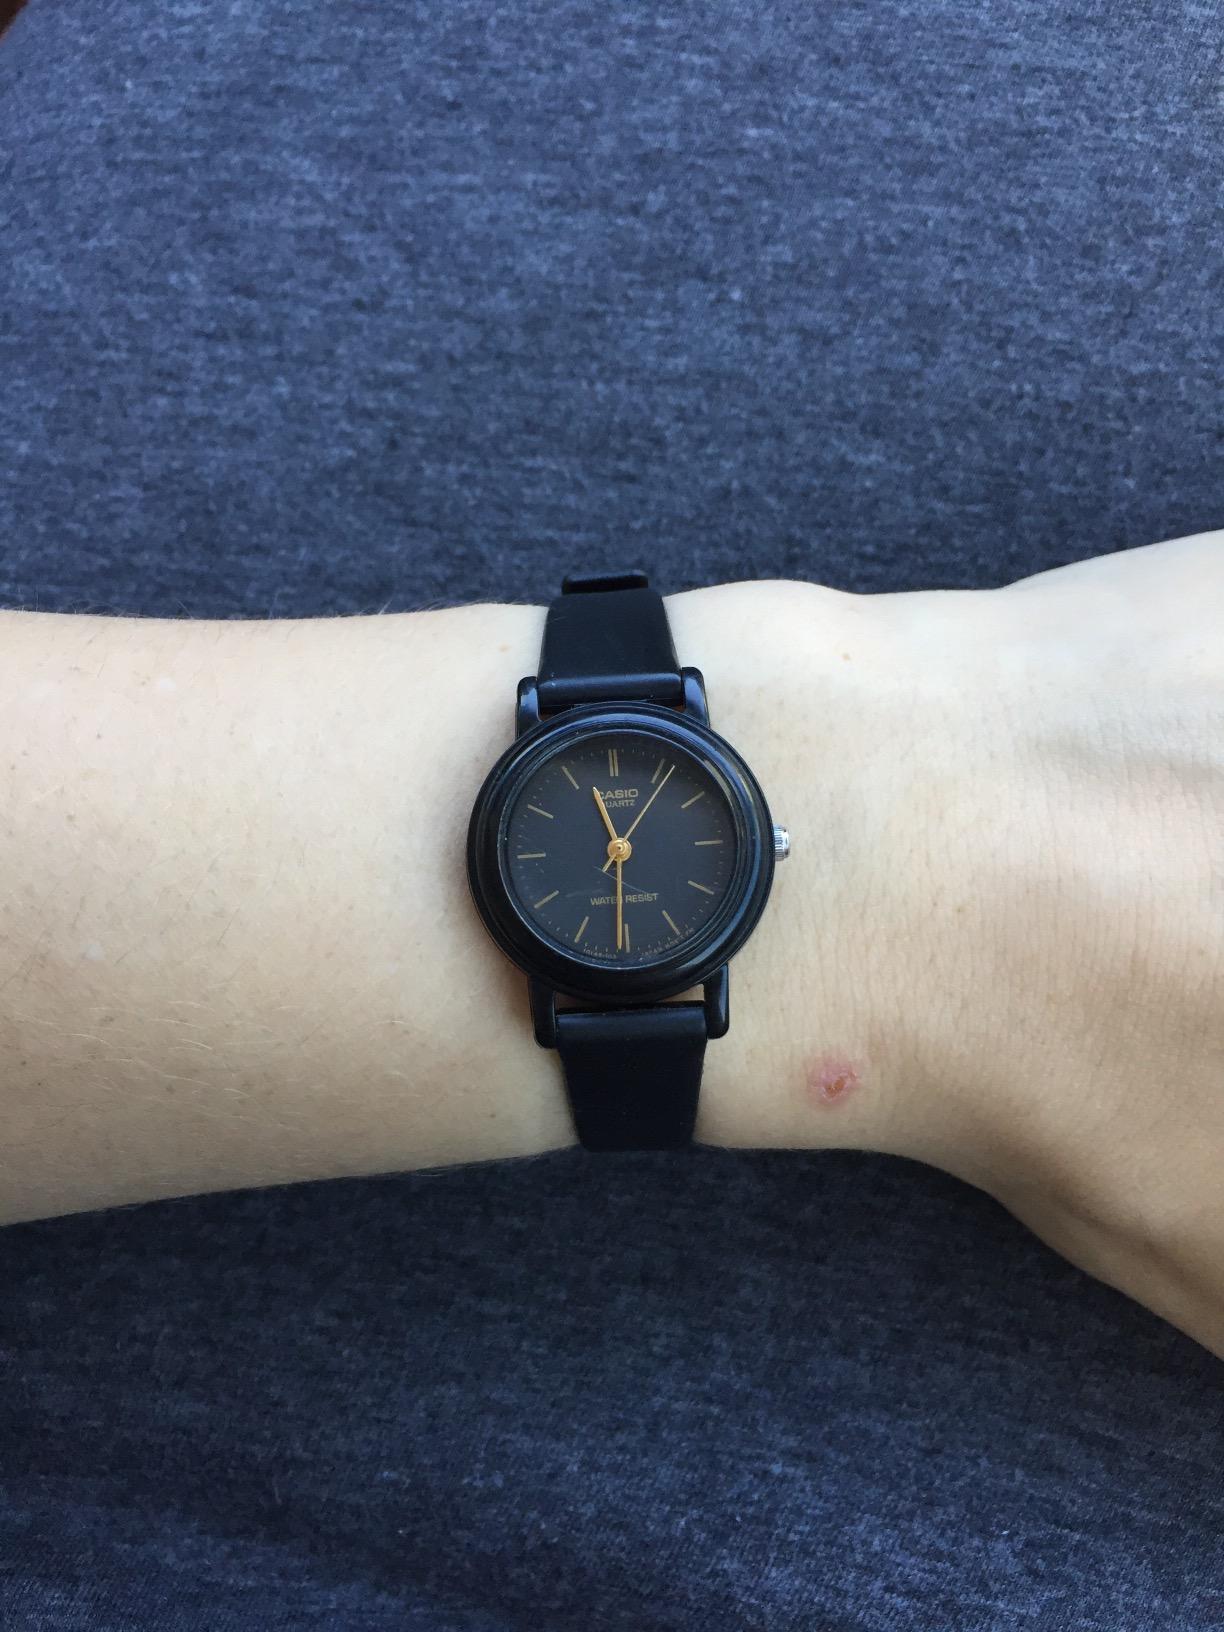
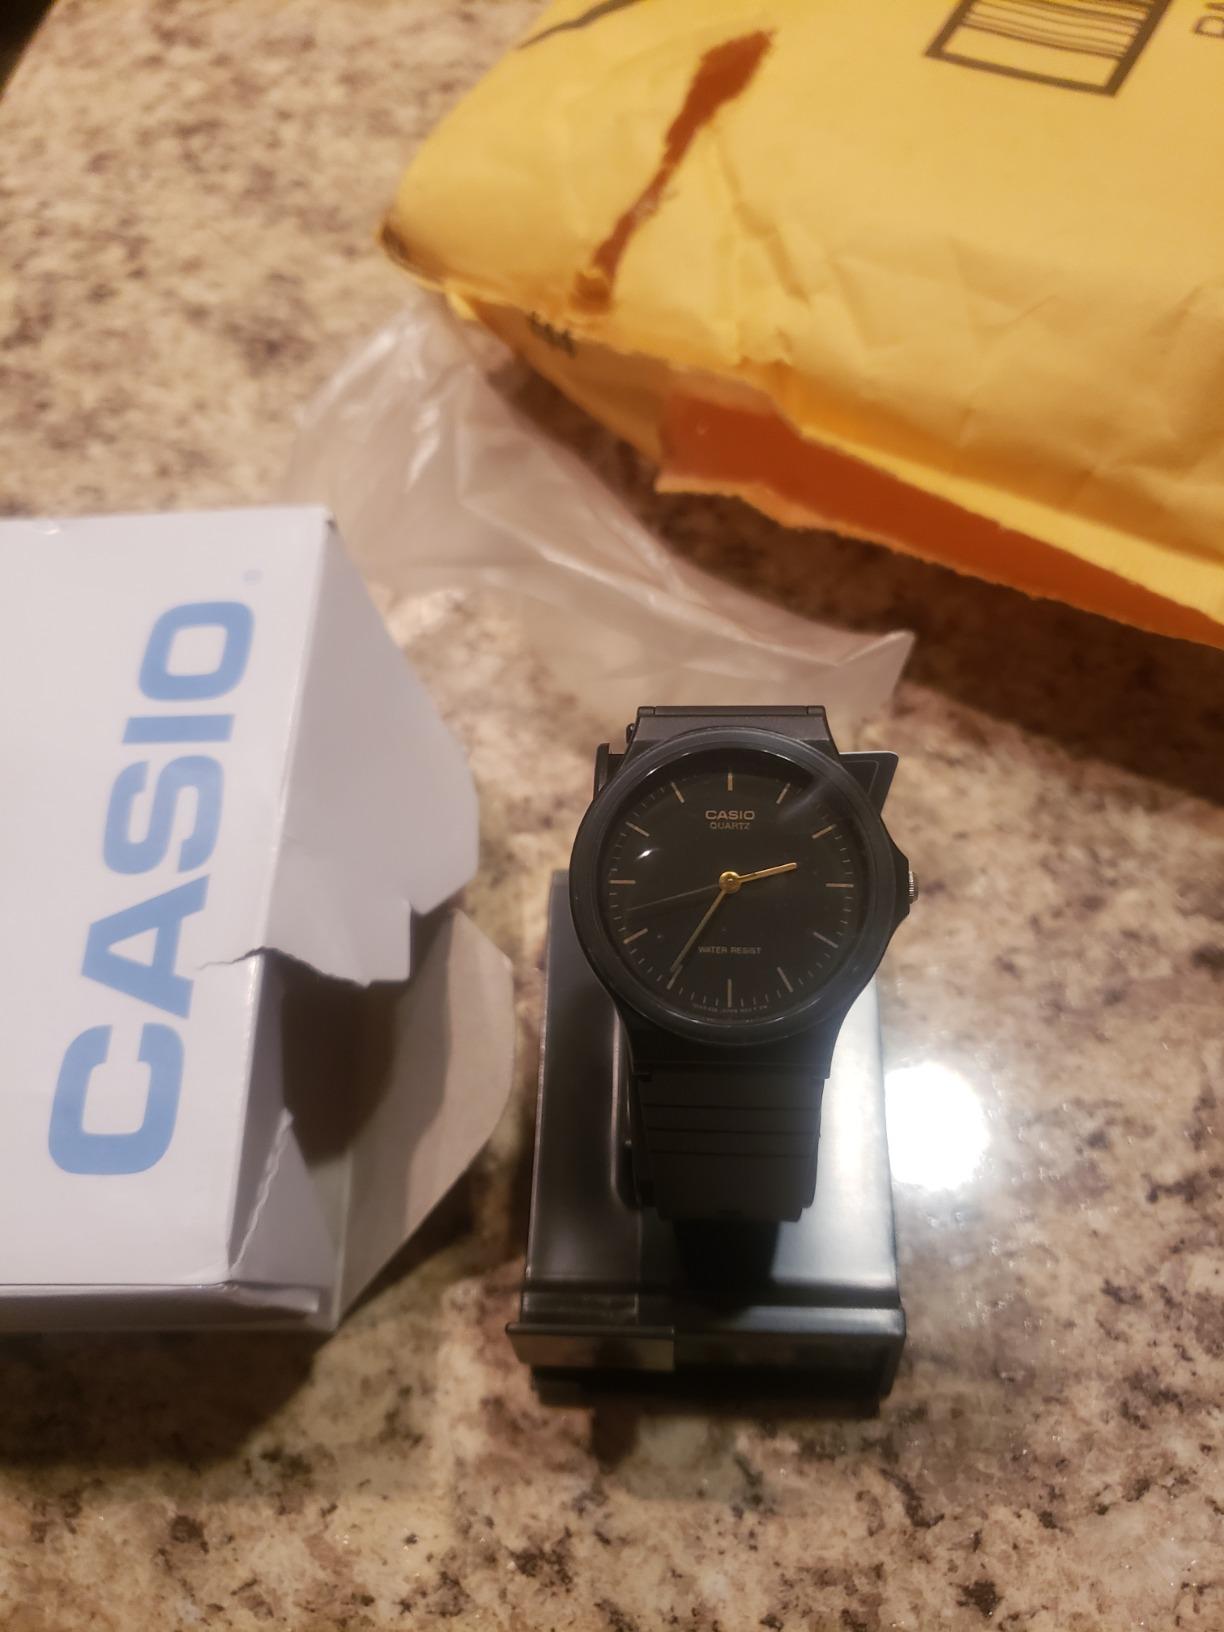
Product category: accessories_watch
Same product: no